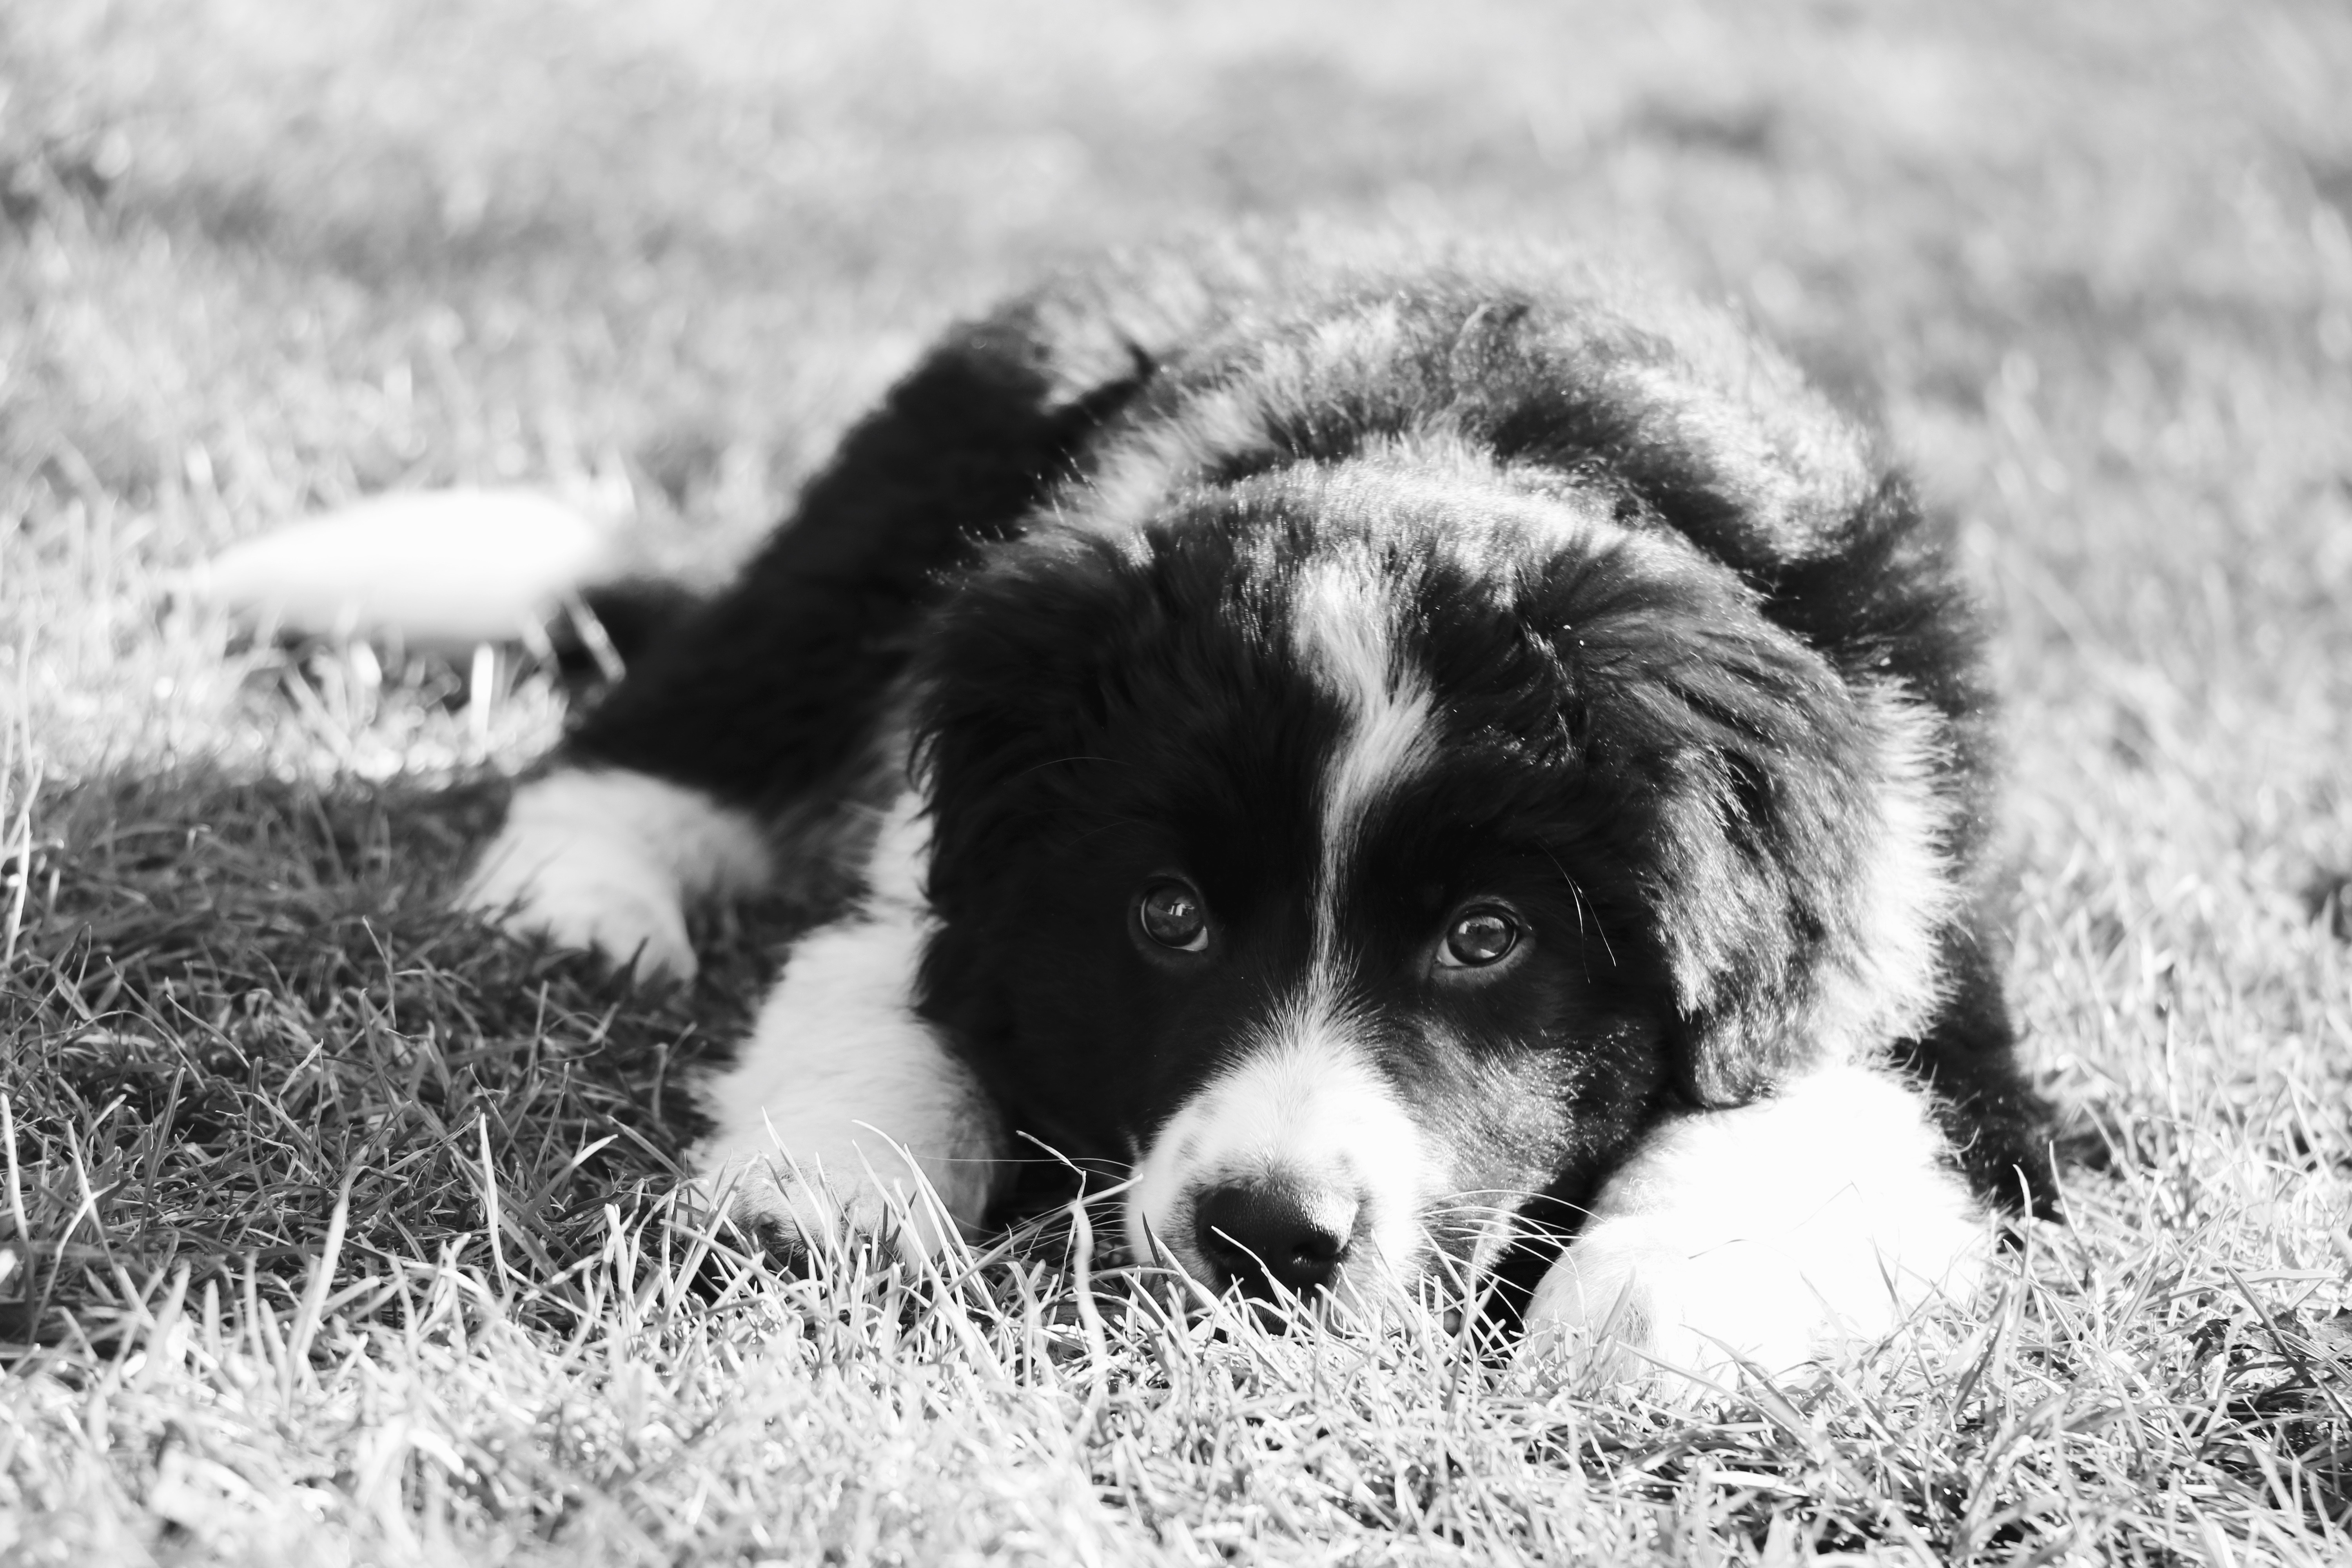
black and white, puppy, dog, mammal, black, monochrome, border collie, vertebrate, monochrome photography, dog like mammal, dog crossbreeds